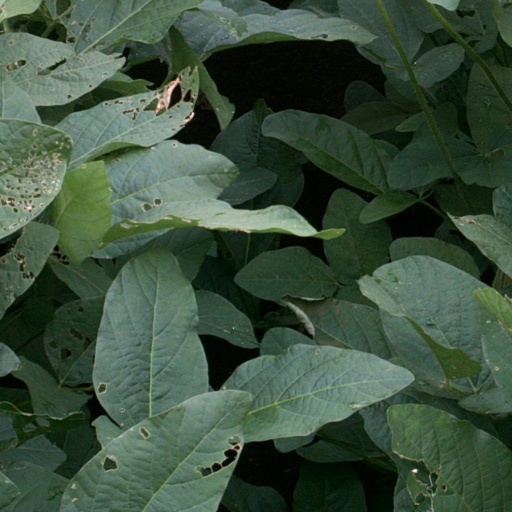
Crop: soybean